Cornel Stan

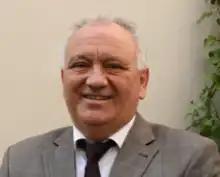

Cornel Stan (born April 28, 1951 in Constanța, Romania), is a German engineer and professor.